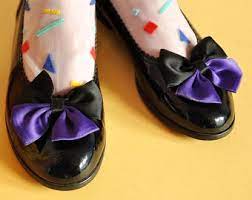
Label: Ballet Flat